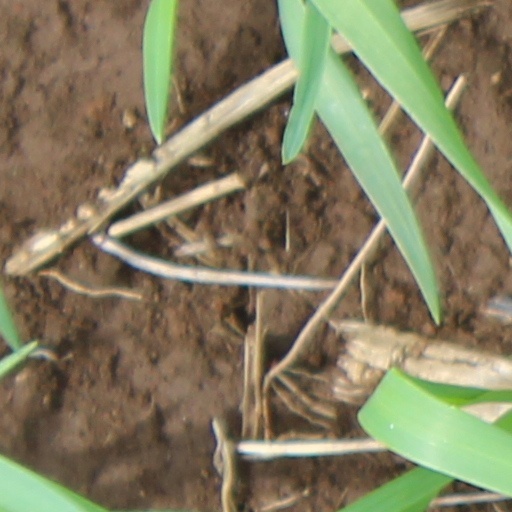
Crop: wheat